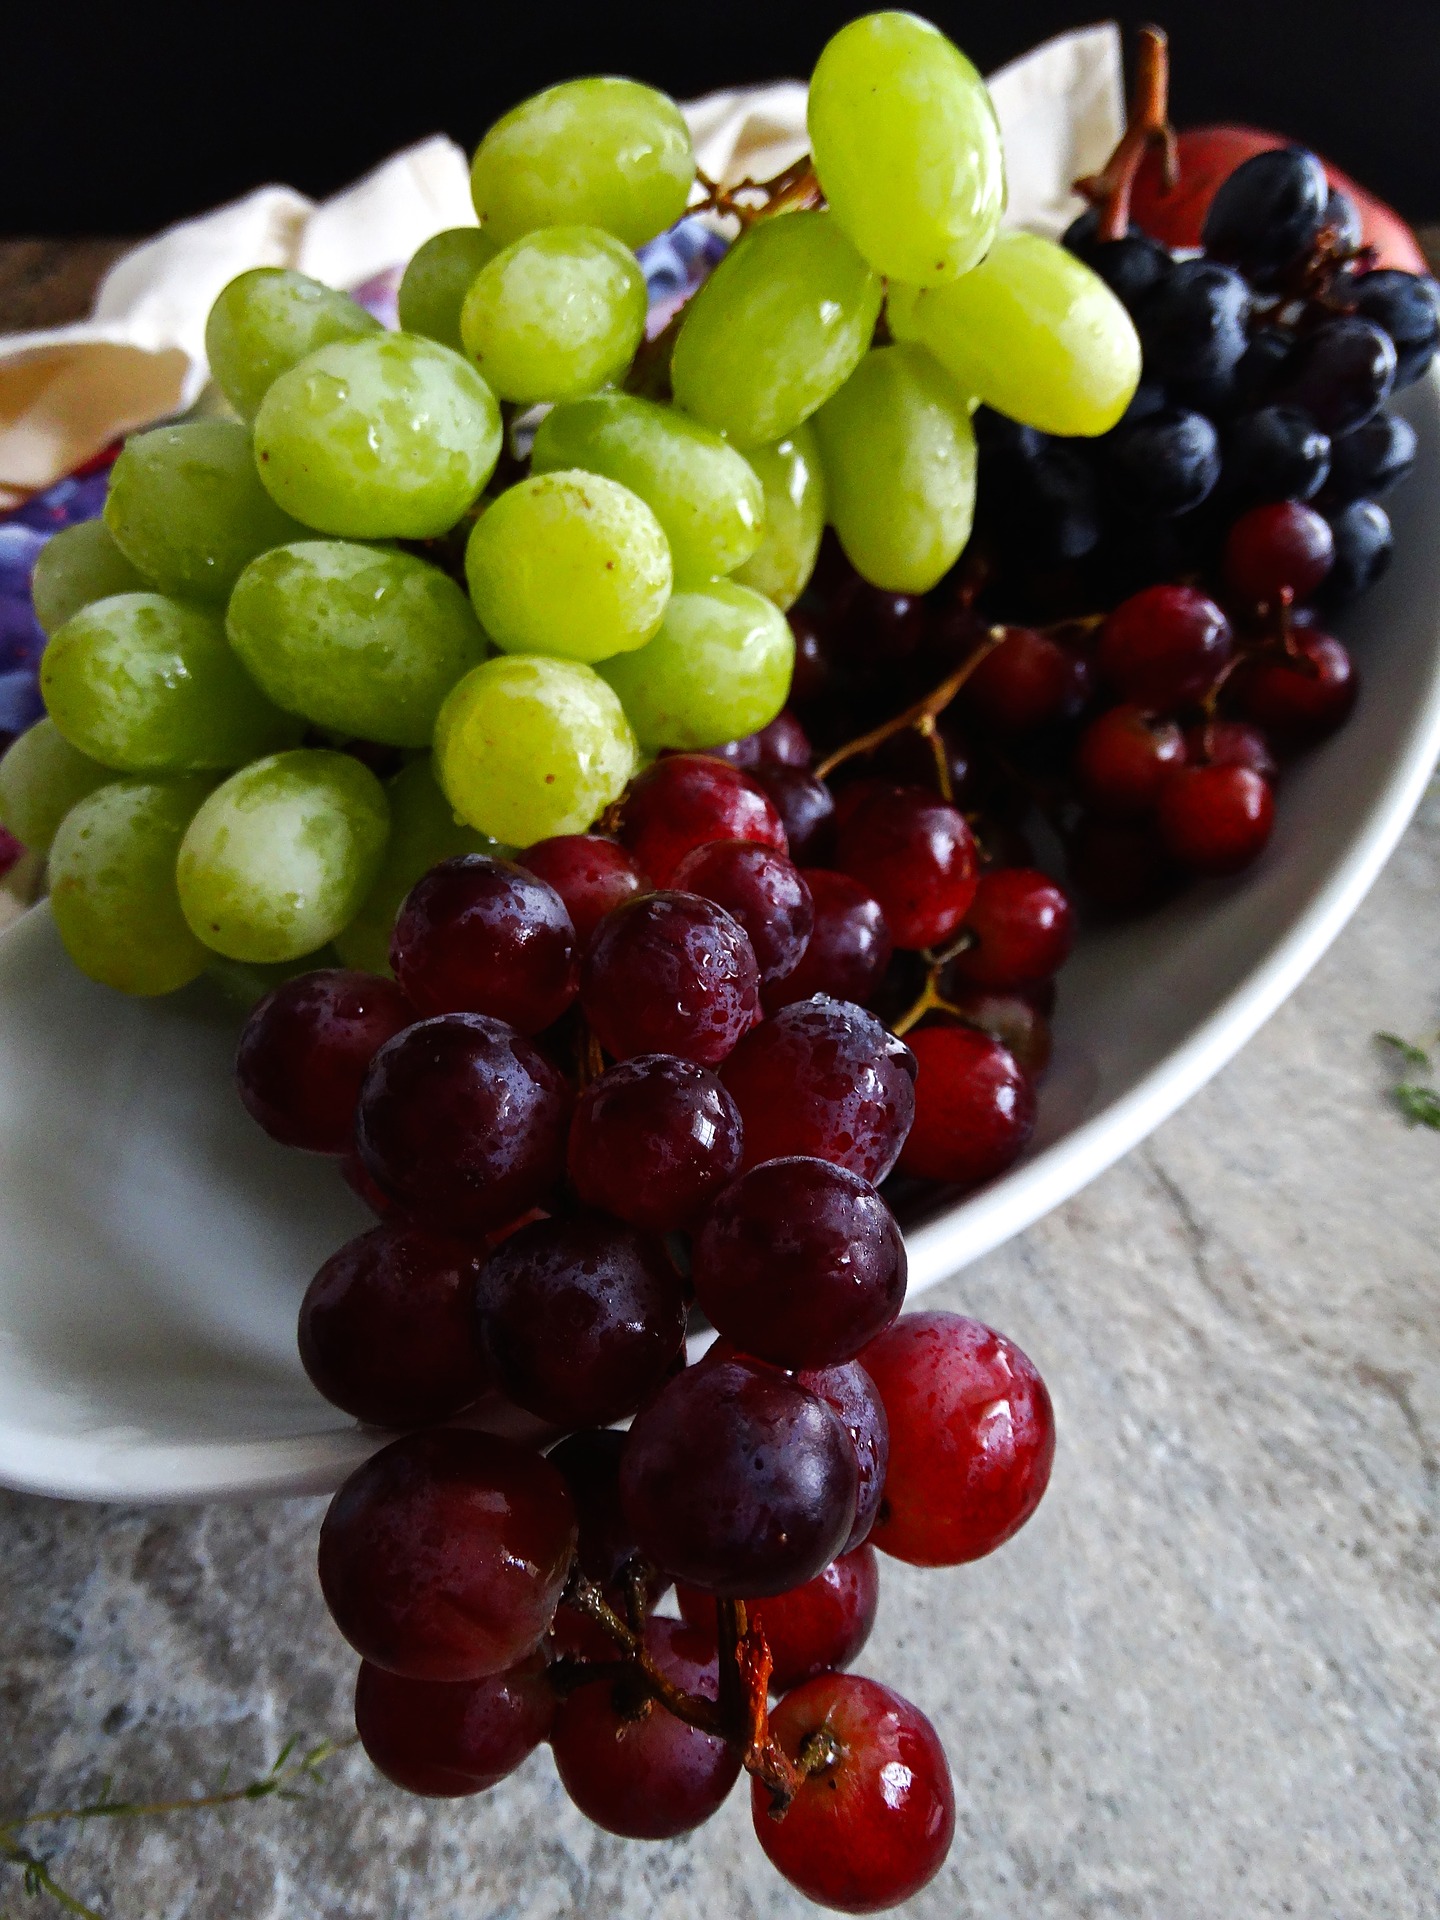
Label: Grapes